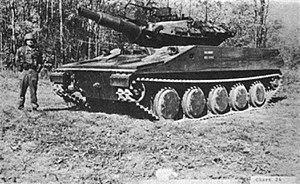
Le M551 Sheridan est un char léger développé à partir de 1956 pour l'United States Army par la division Allison de General Motors, au total 1 562 exemplaires ont été fabriqués entre juillet 1966 et août 1970. Il fut baptisé en hommage au général de cavalerie Philip Sheridan, qui s'est illustré durant la guerre de Sécession. C'était le premier blindé à être capable de tirer un missile antichar depuis son canon/lanceur de 152 mm, unique dans son genre, comme certains chars soviétiques quelques années plus tard, mais la complexité de la dualité obus-missiles de son armement fit que ce concept ne remporta pas le succès espéré.